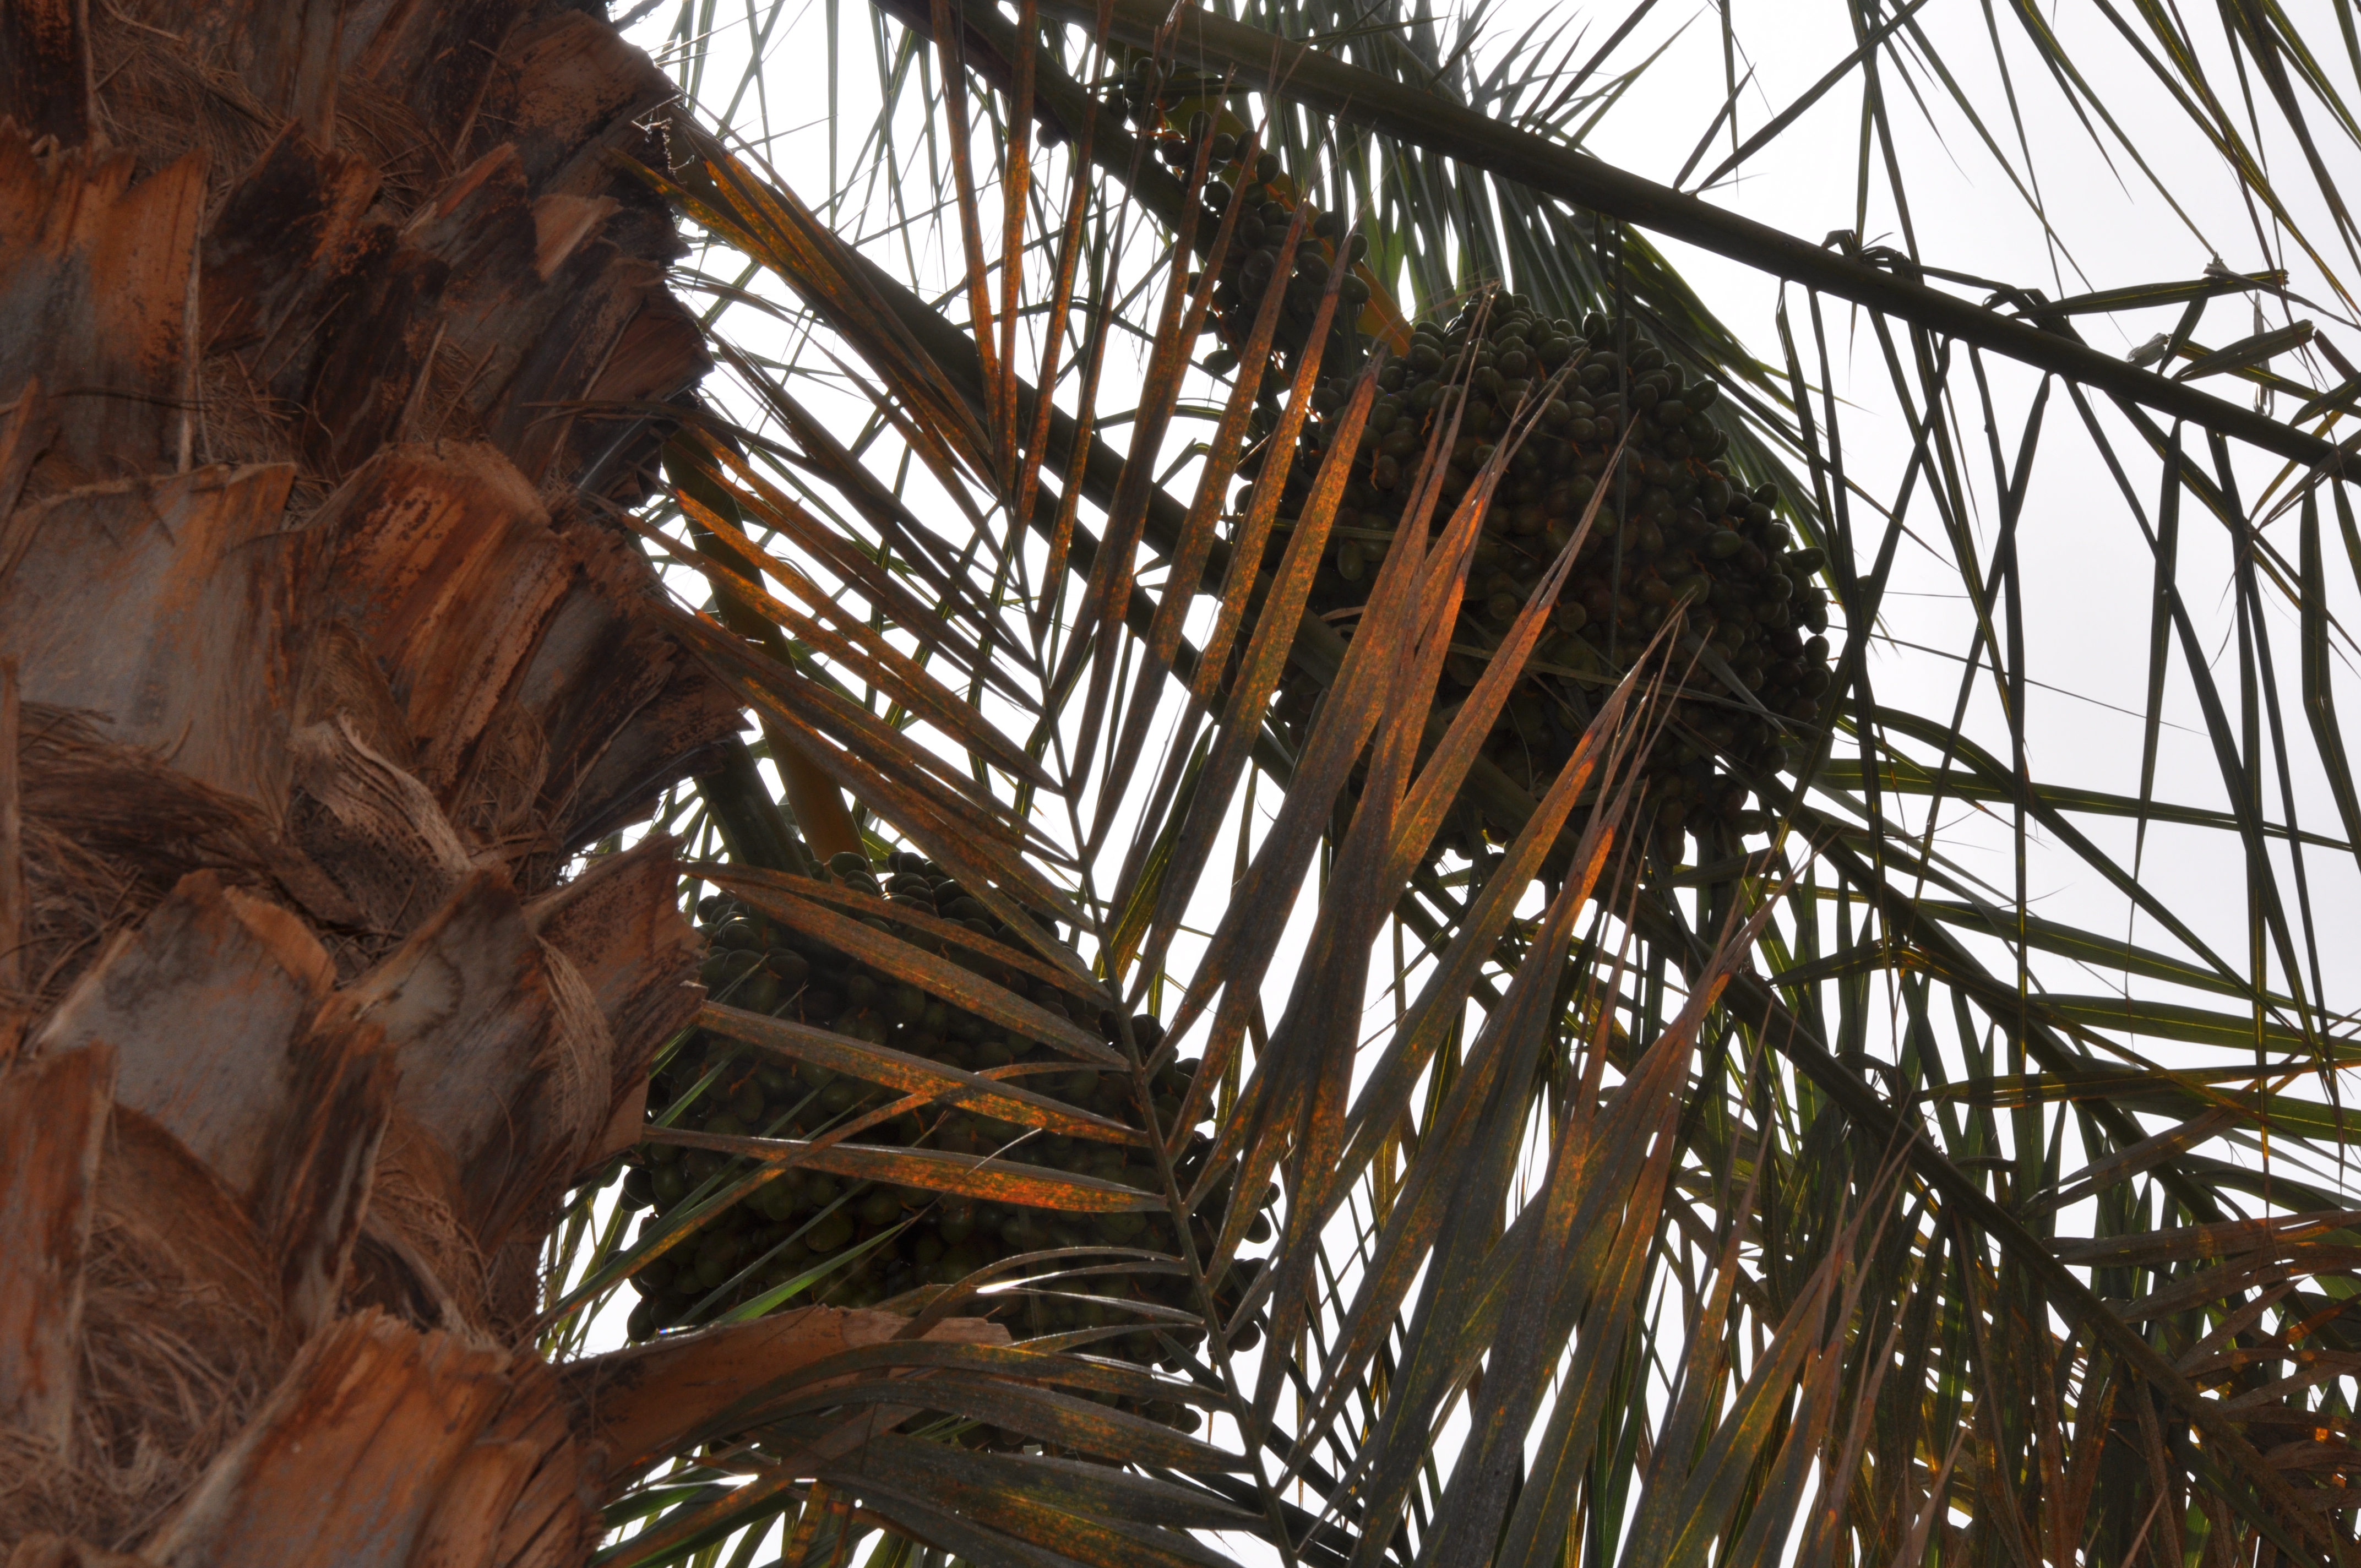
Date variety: bouisthami